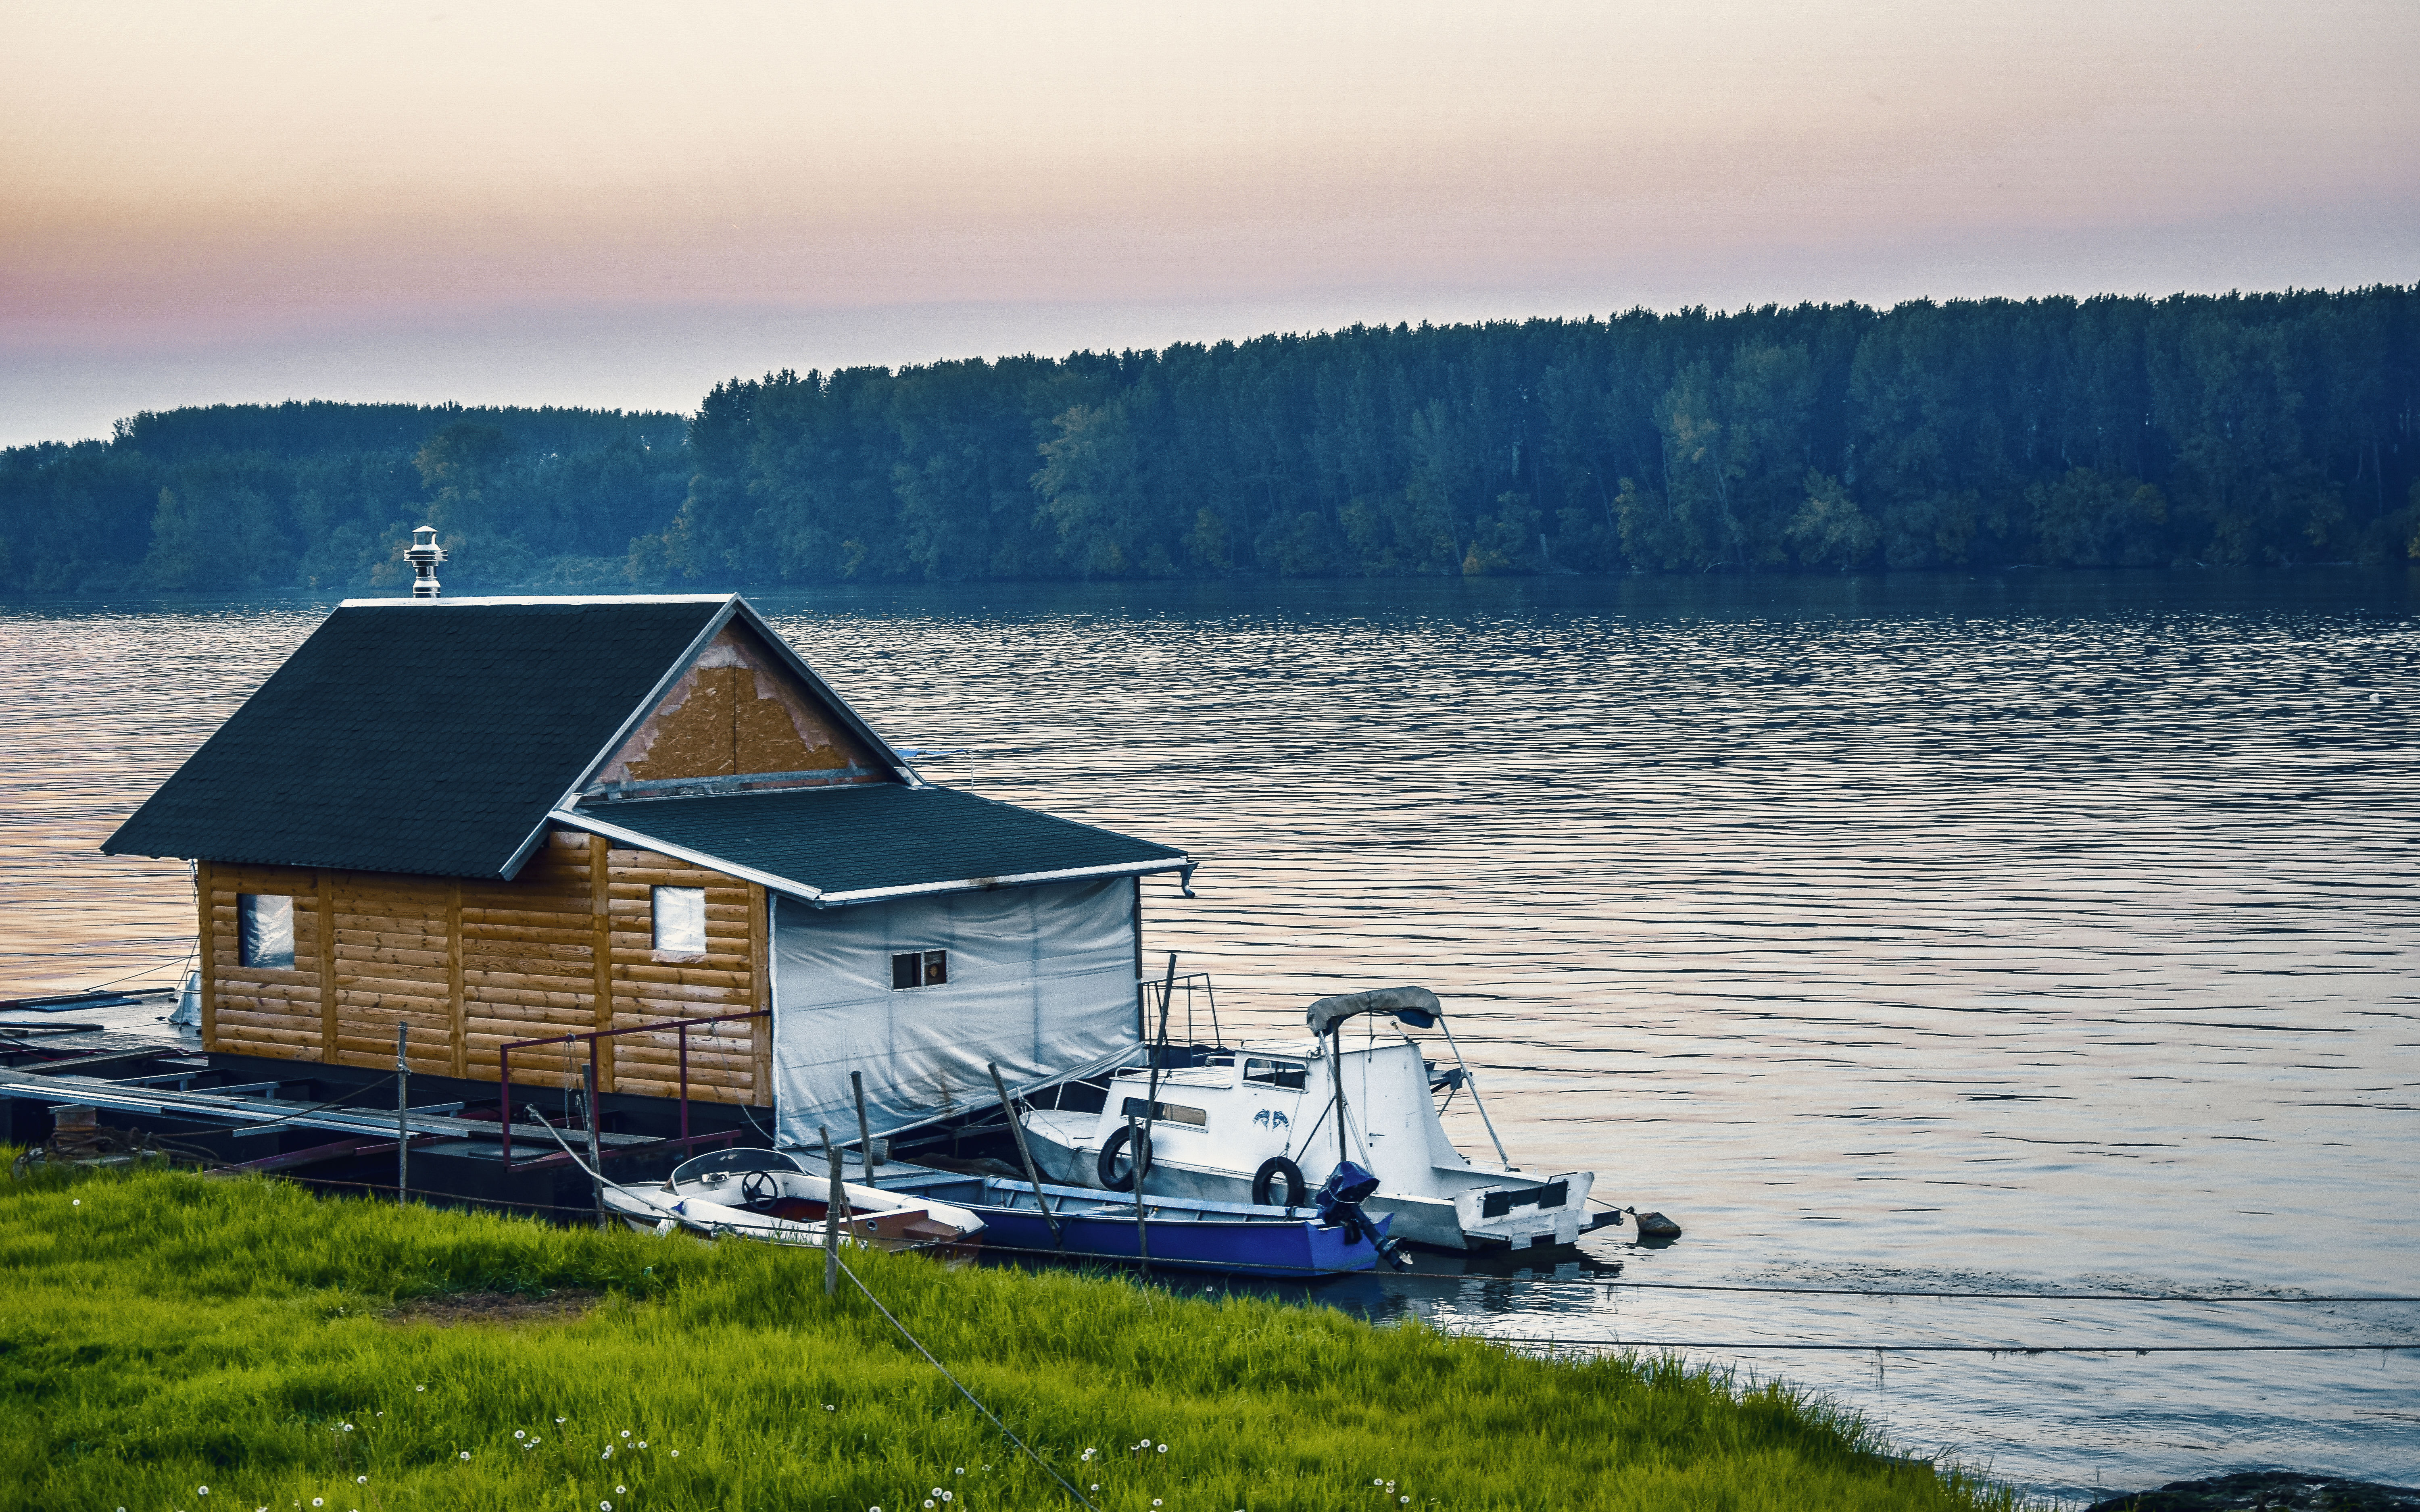
beach, landscape, sea, coast, water, forest, grass, ocean, mountain, boat, house, shore, wave, lake, river, summer, vacation, travel, vehicle, bay, island, blue, seashore, trees, outdoors, woods, daylight, watercraft